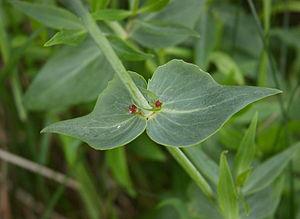
Centranthe rouge